Orange River

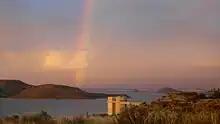
View over the eastern part of the dam, with the water intake at Oviston

Irrigation in the vast area downstream of the Vanderkloof Dam, which has turned thousands of hectares of arid veld into highly productive agricultural land, was made possible by the construction of the Gariep and Vanderkloof Dams. Old established irrigation schemes such as those at Buchuberg, Upington, Kakamas, and Vioolsdrif have also benefitted because regulation of the flow is now possible. On the Namibian side of the river, Aussenkehr produces grapes with the help of water from the Orange.